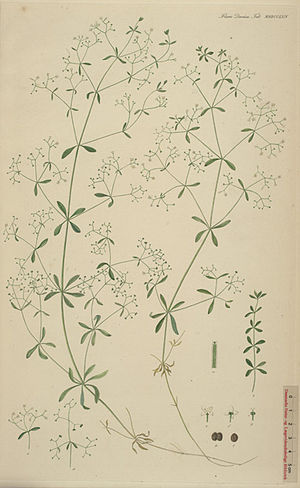
Georg Christian Oeder / Liv og gerning / Flora Danica
Fra Flora Danica; håndkoloreret kobberstik.
Georg Christian Oeder var en tyskfødt botaniker og statsøkonom, virksom i oplysningstidens Danmark.